Andrey Rudensky

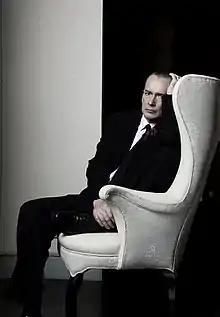
Rudensky in 2017

Andrey Viktorovich Rudensky (born 26 January 1959) is a Soviet and Russian film and stage actor.